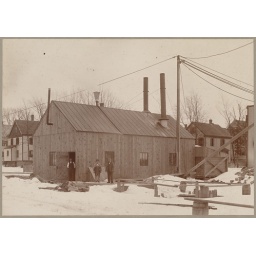
Men standing outside of building in snow